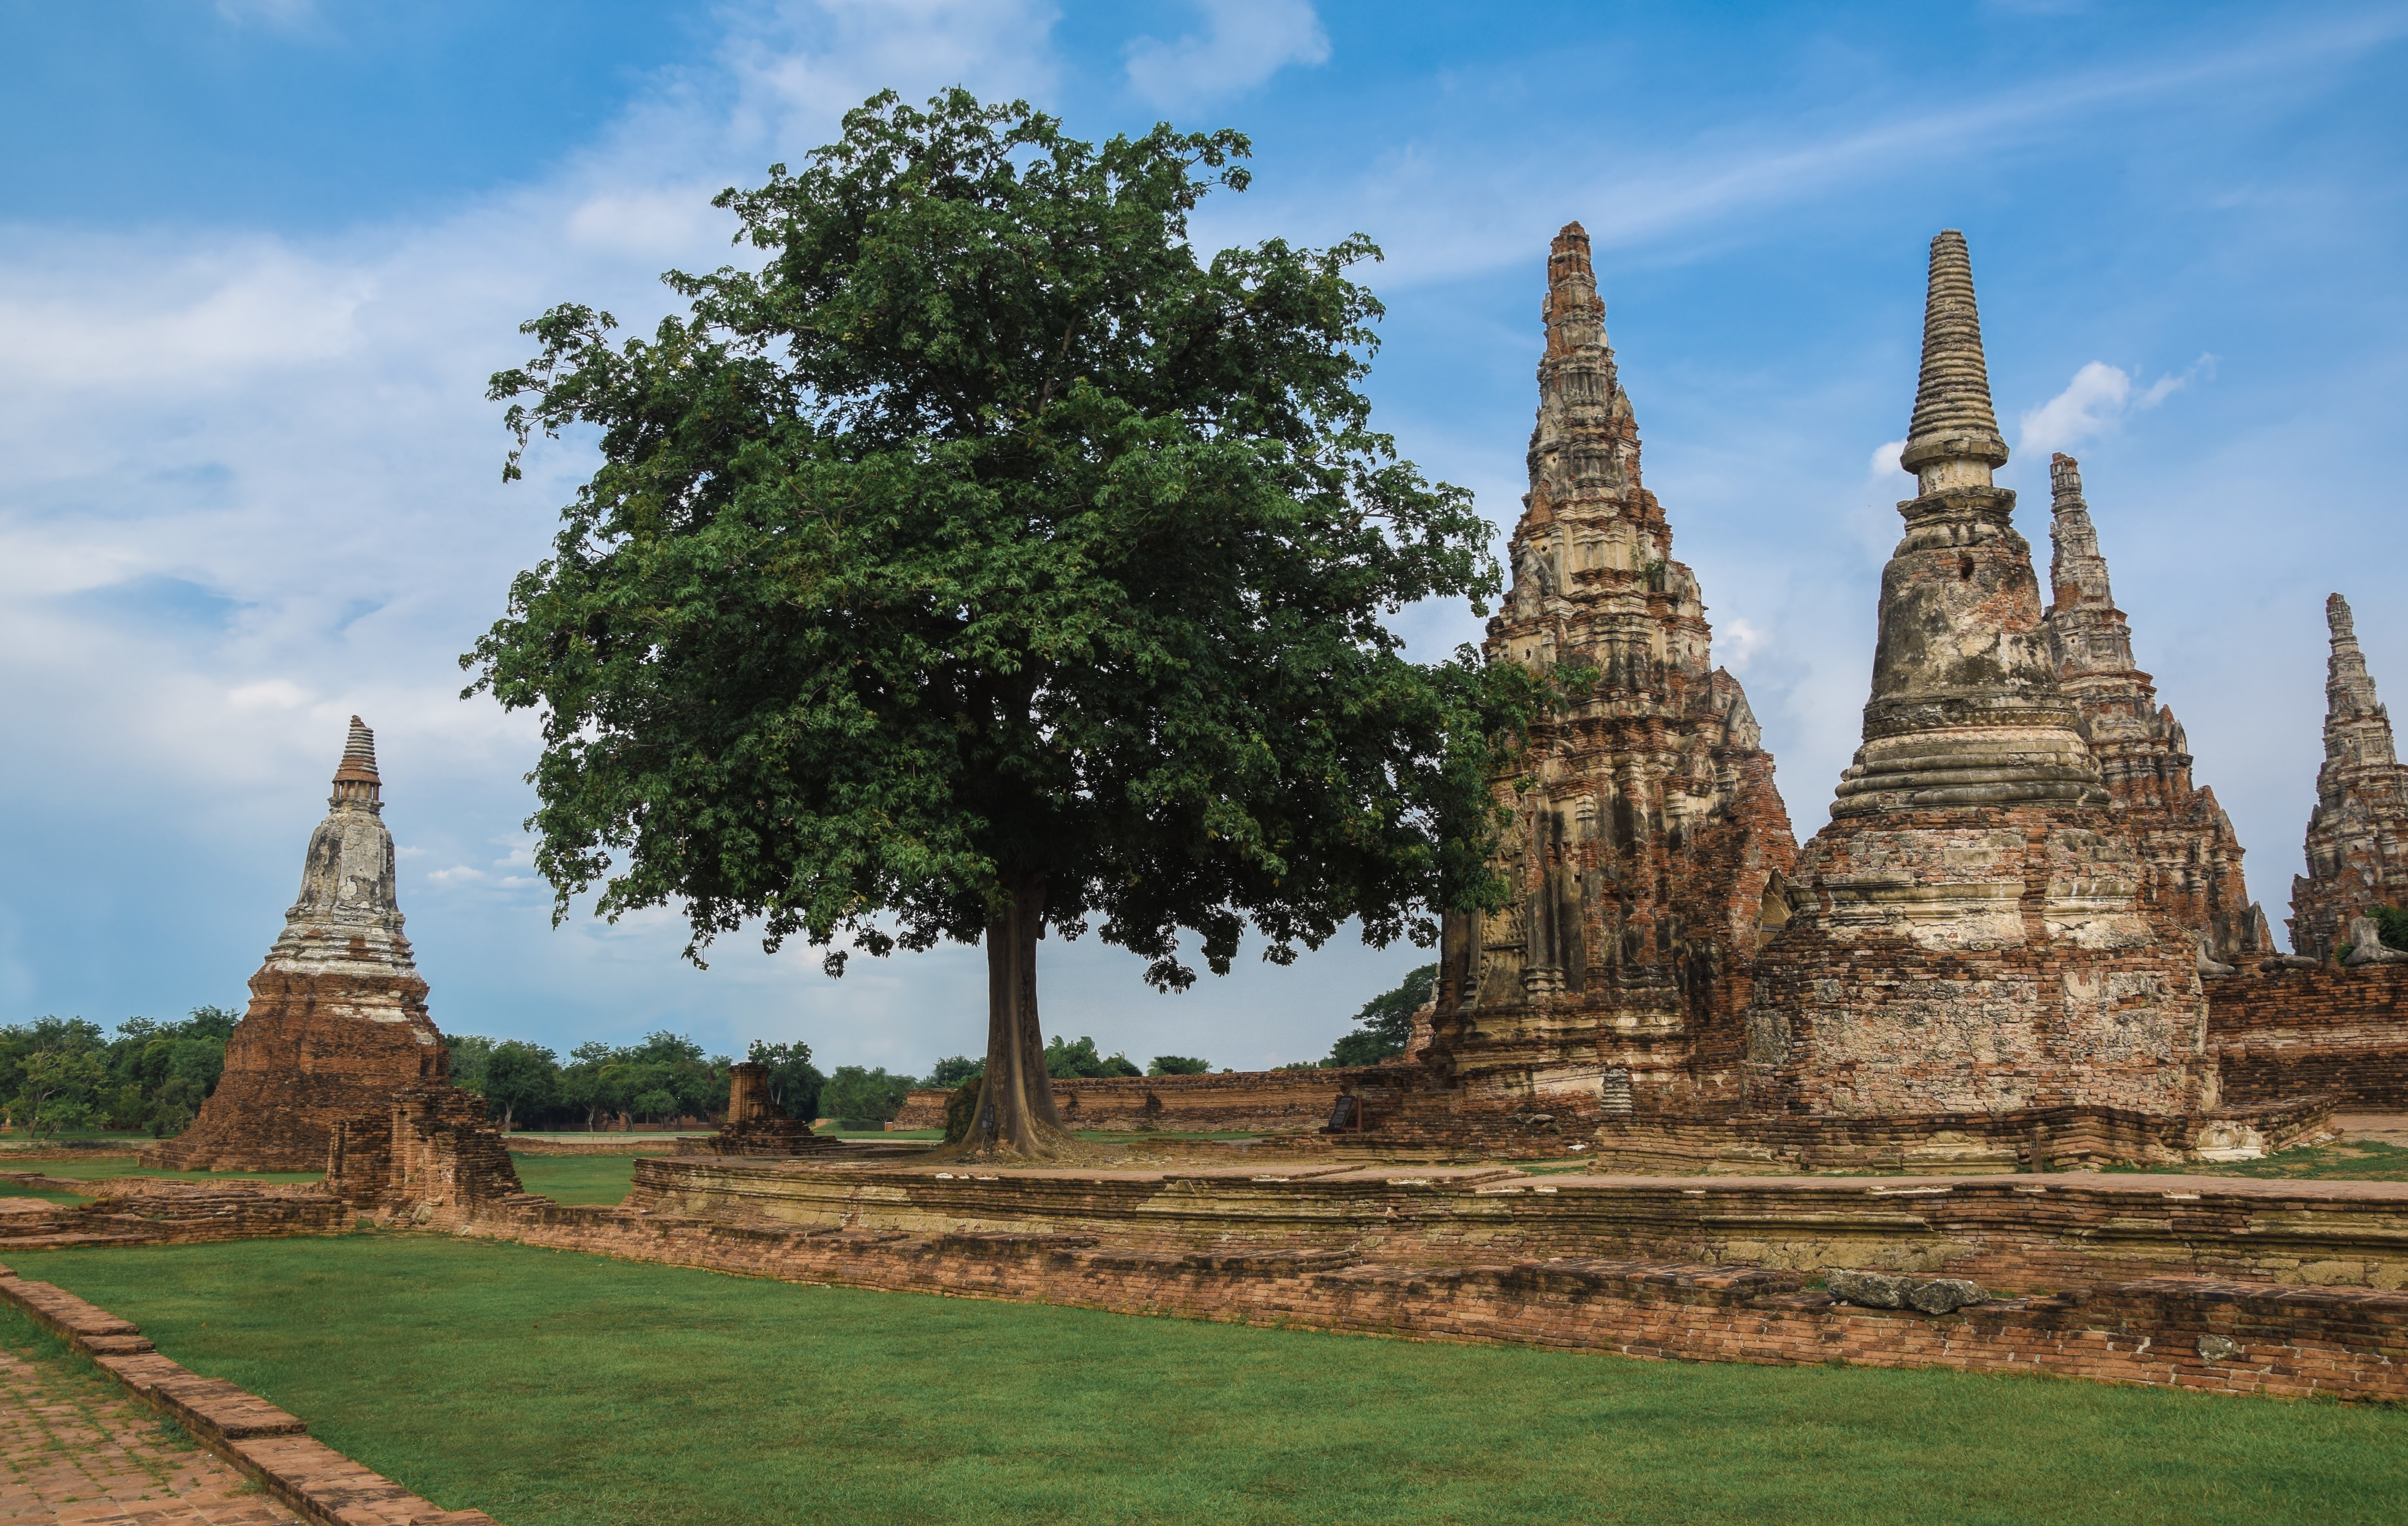
architecture, building, travel, tower, park, asia, ancient, landmark, sightseeing, tourism, place of worship, thailand, temple, ruins, si, buddha, famous, heritage, unesco, historical, pagoda, landmarks, nakhon, wat, ayutthaya, phra, archaeological site, unesco world heritage site, hindu temple, historic site, ancient history, maya civilization